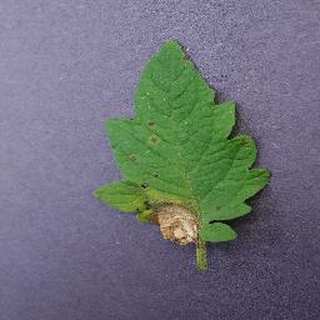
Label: tomato_septoria_leaf_spot